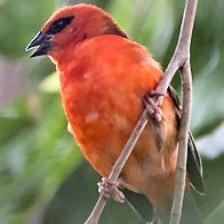
Species: RED FODY
Scientific name: FOUDIA MADAGASCARIENSIS